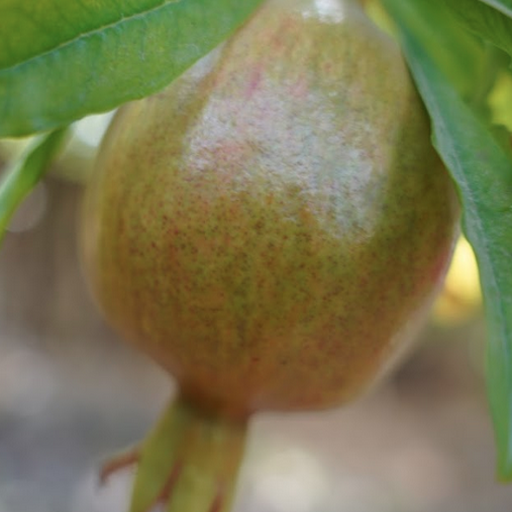
Label: Healthy